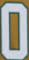
Number: 0